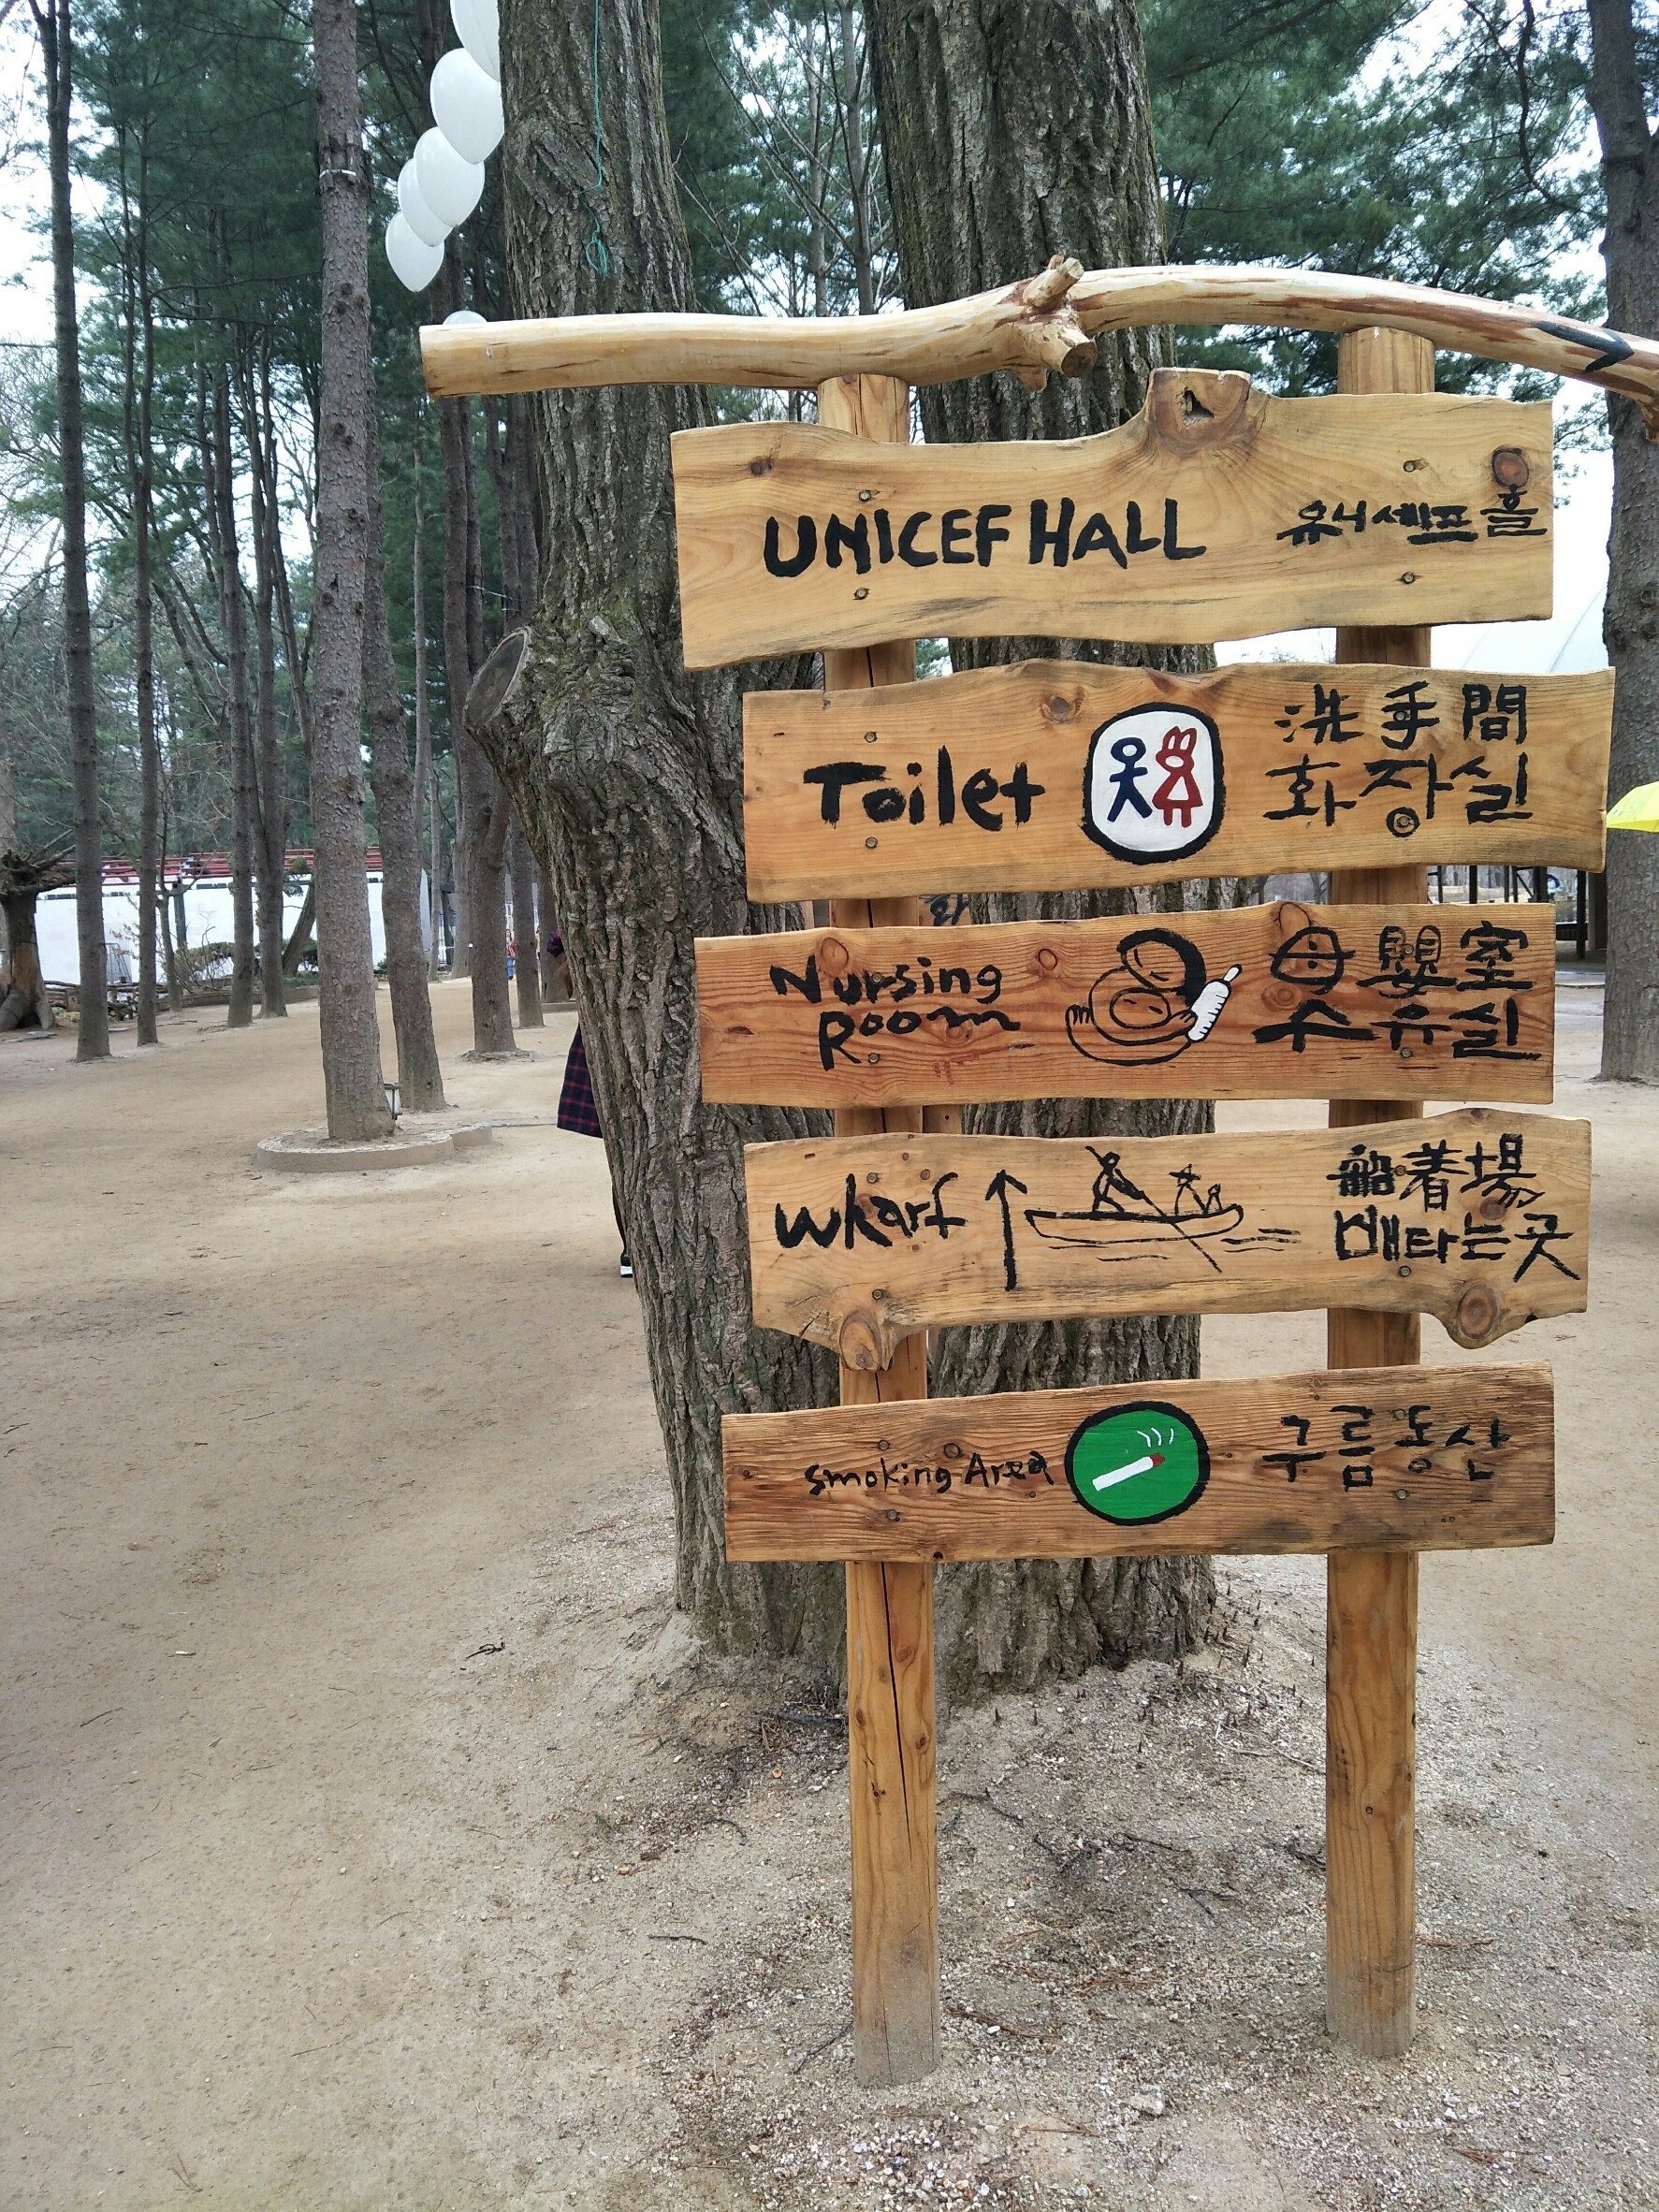
wood, travel, sign, art, road signs, korea national